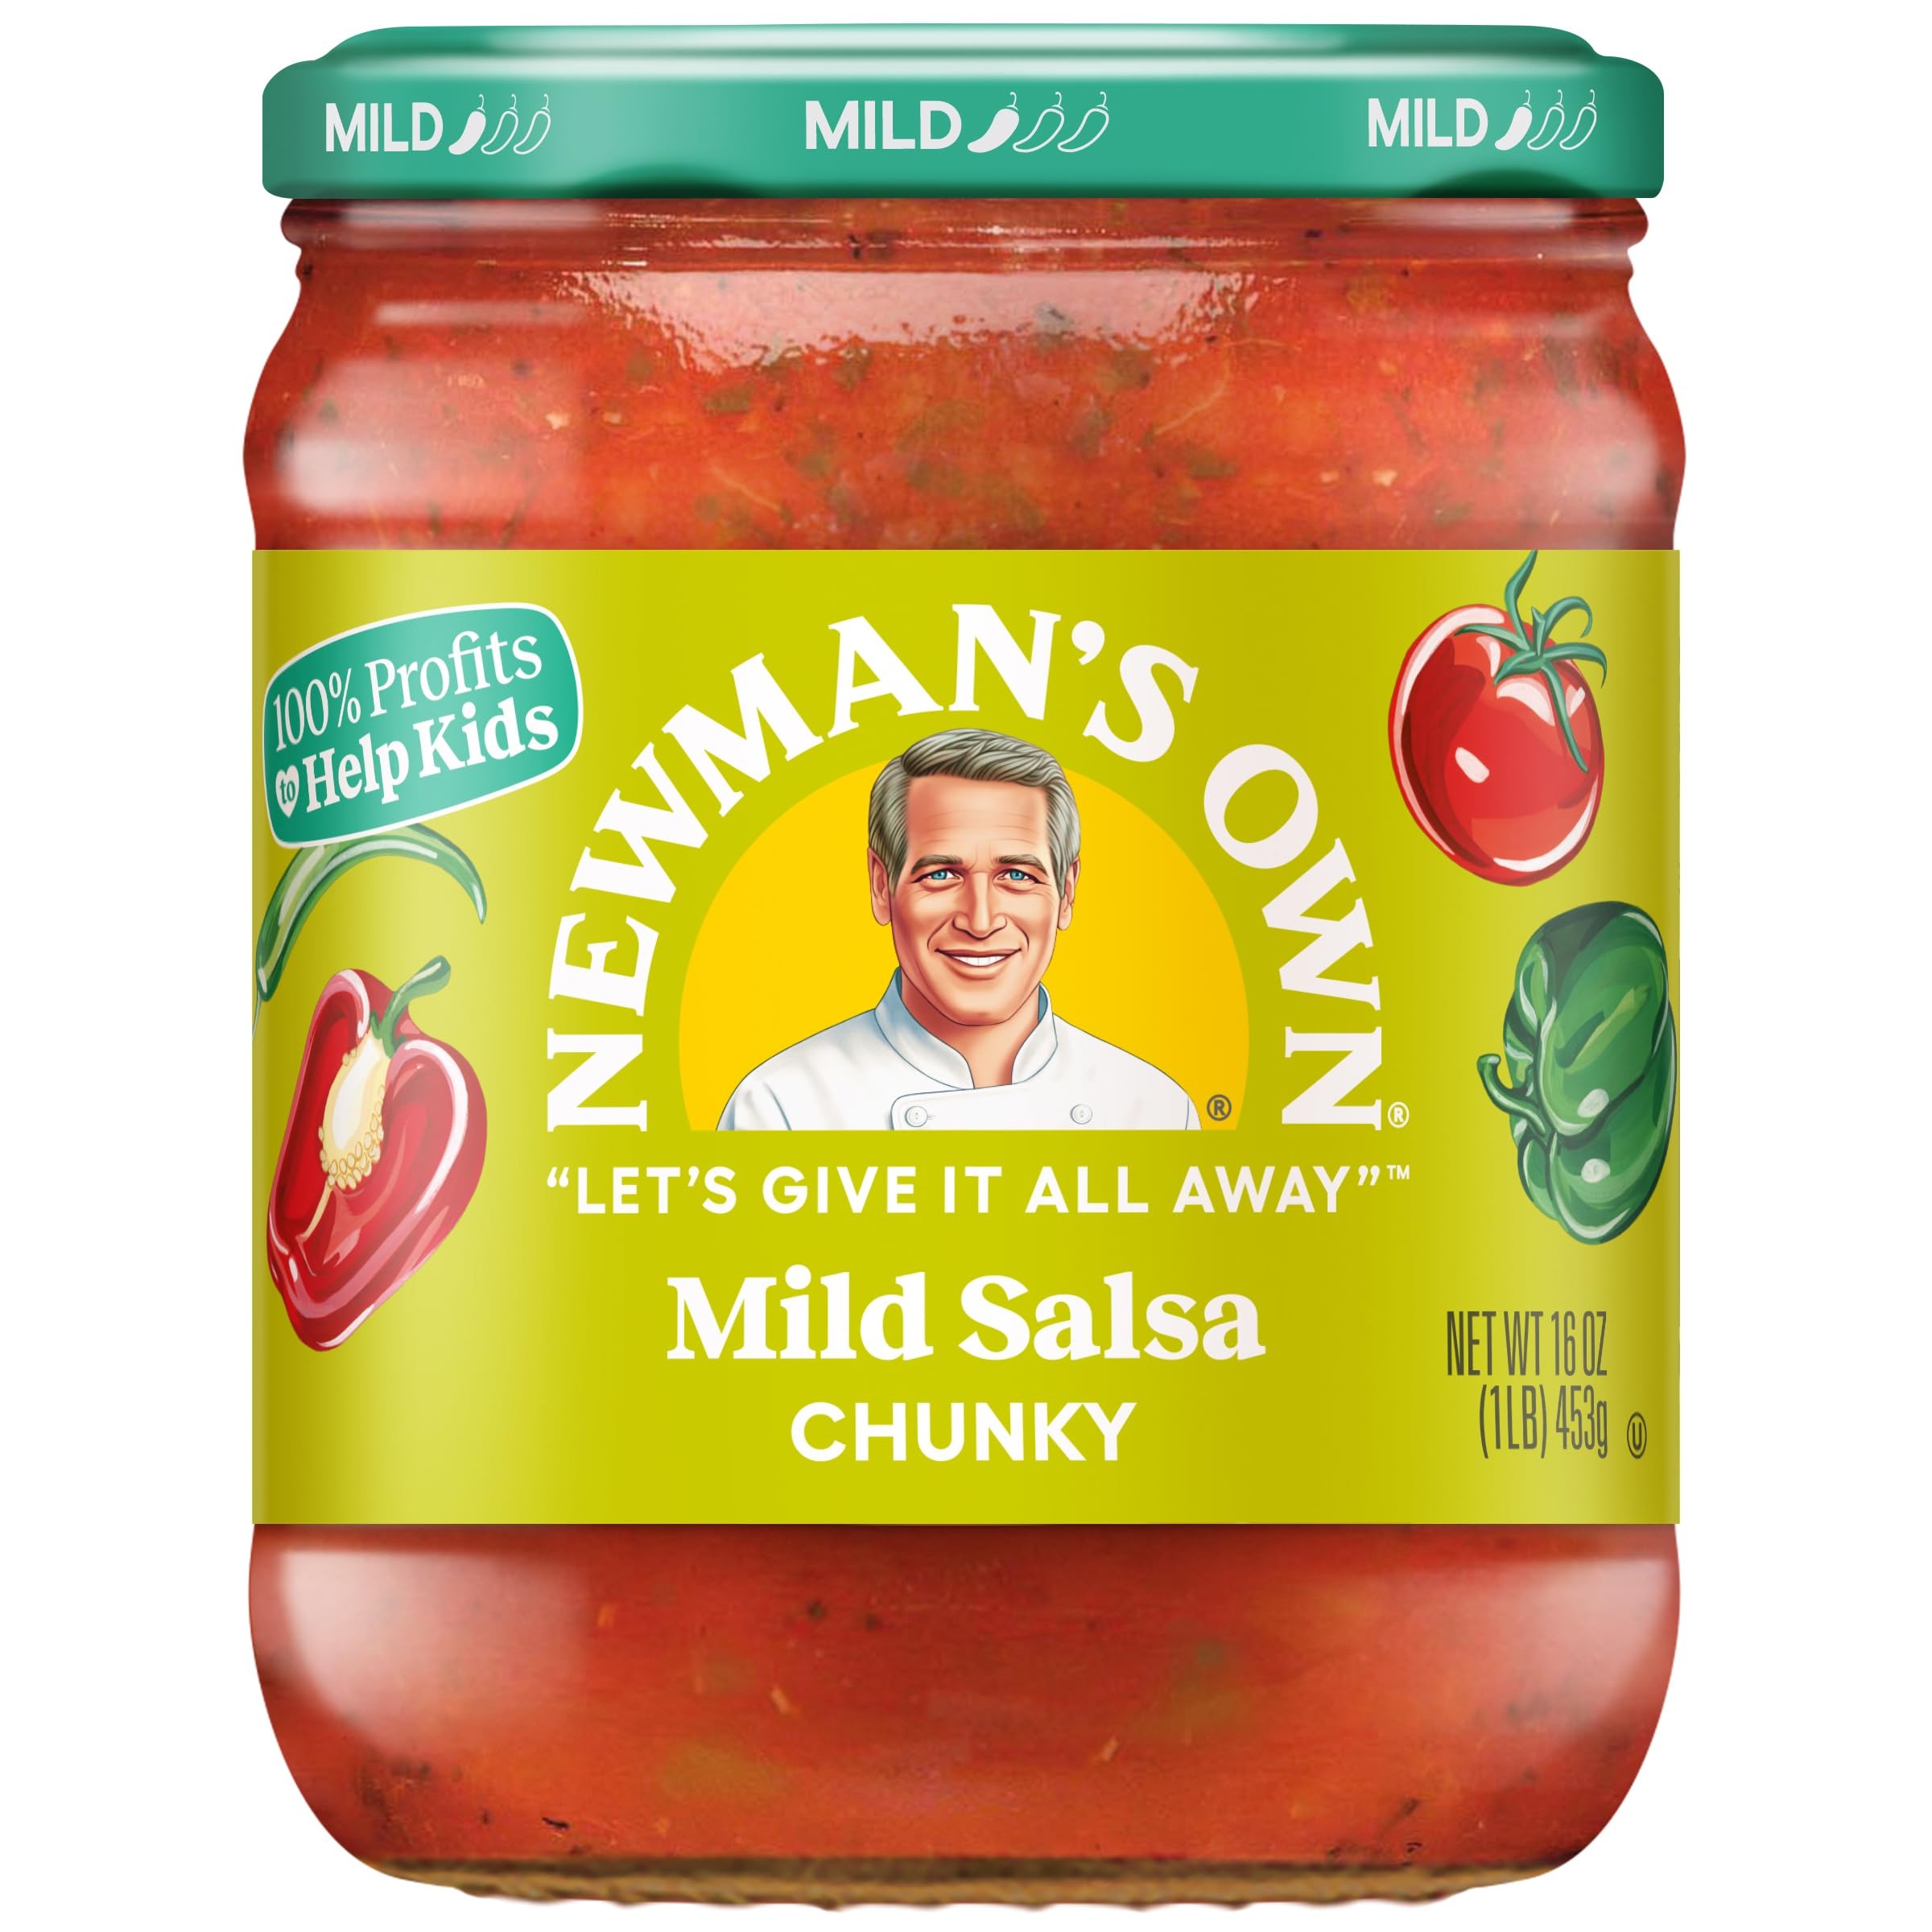
Item Name: Newmans Own Salsa, Mild, 16 Oz
Bullet Point 1: So good it oughta be outlawed
Bullet Point 2: Medium Salsa Con Queso
Bullet Point 3: All Profits to Charity
Value: 16.0
Unit: Ounce

Price: 3.99